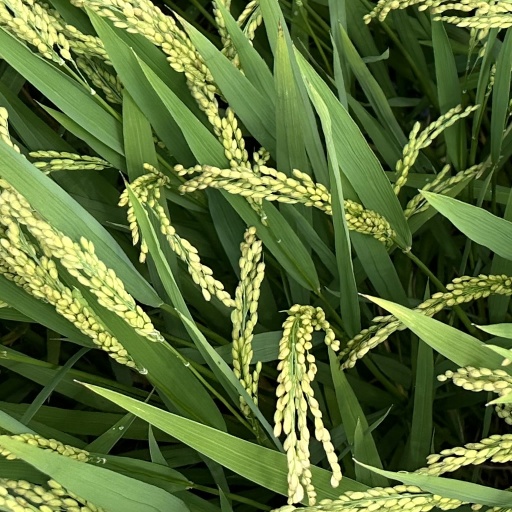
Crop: rice